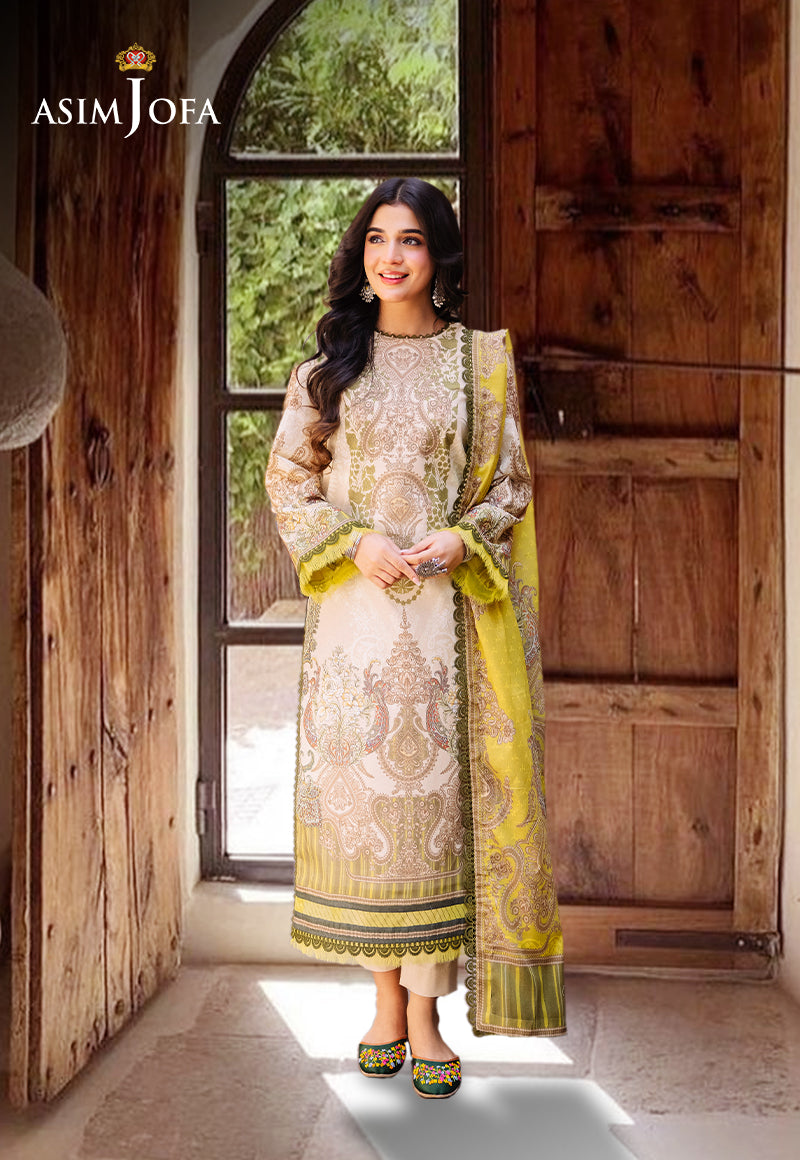
yellow cream embroidered salwar suit